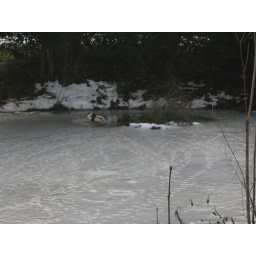
I've no idea why the ducks like standing in the icy water around their hole